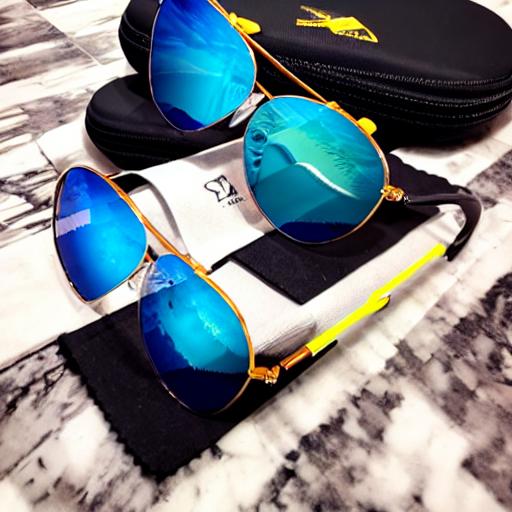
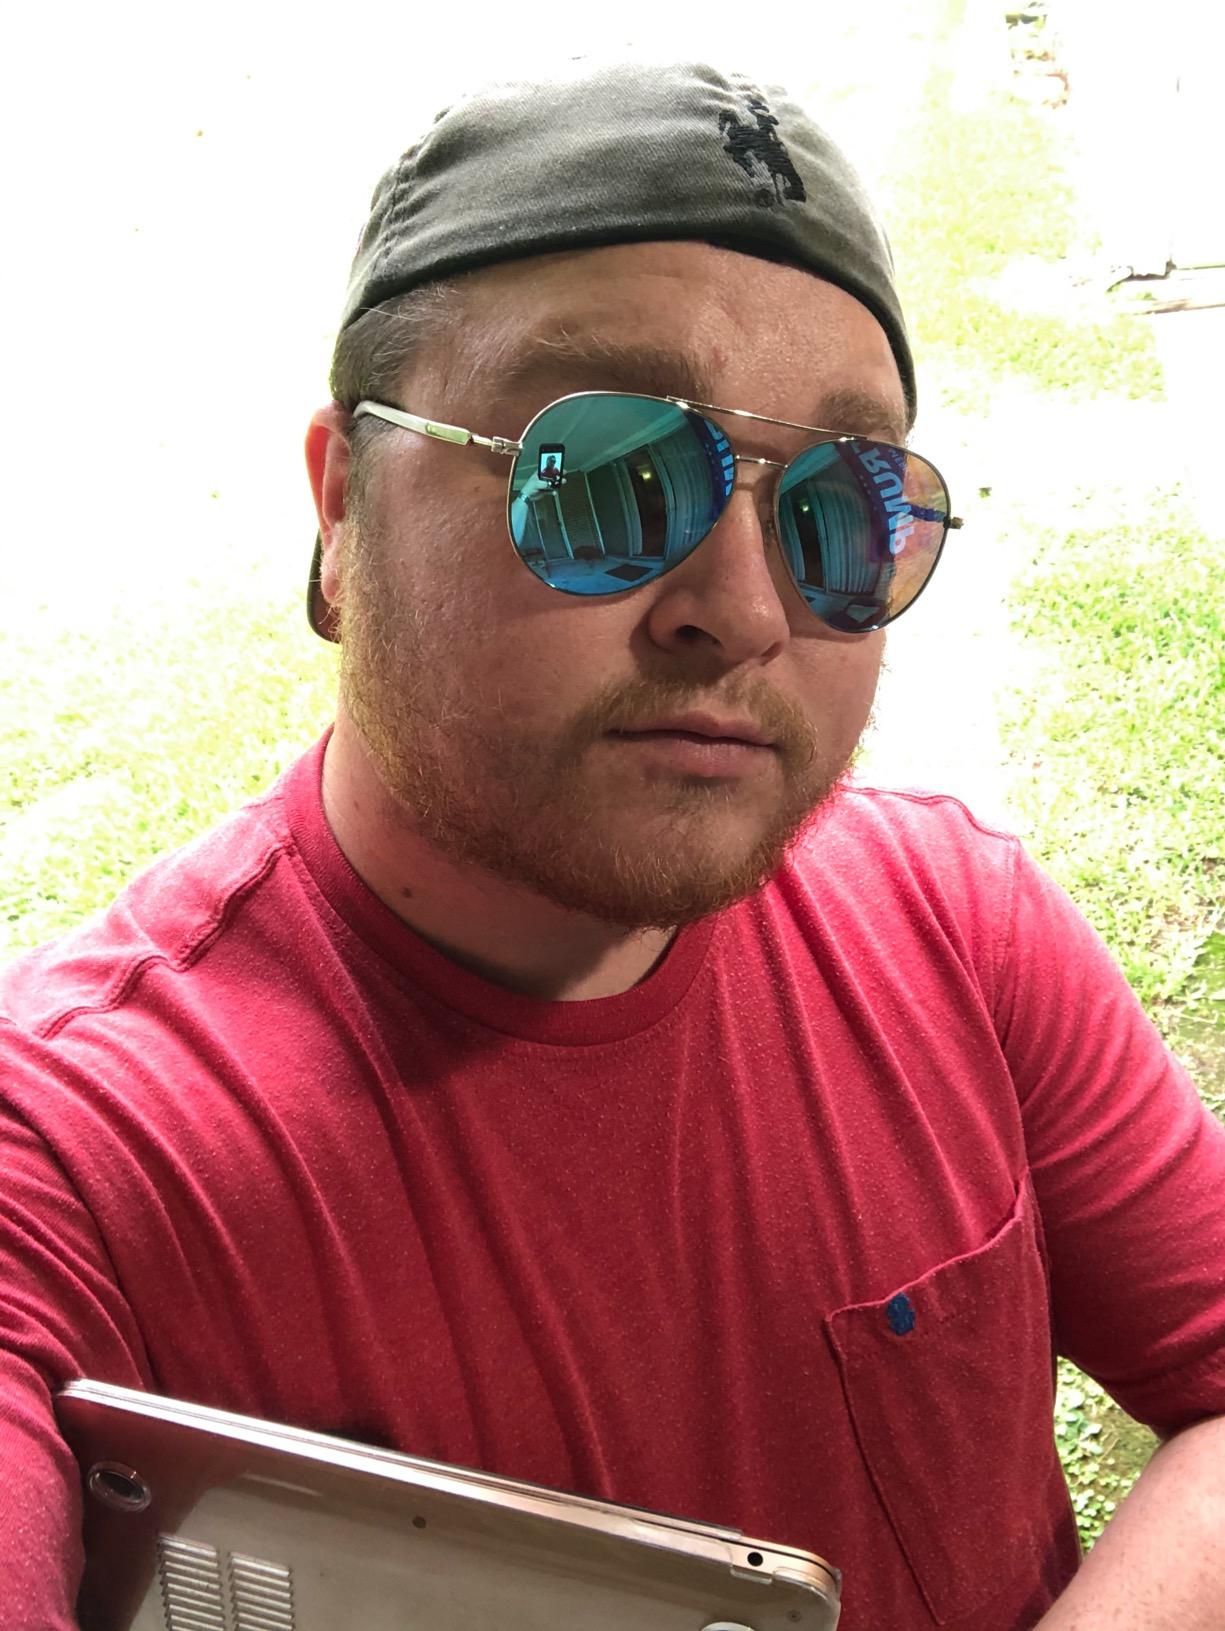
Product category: accessories_sunglasses
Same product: no